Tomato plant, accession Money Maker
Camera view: bottom (45 deg); turntable rotation: 120 degrees
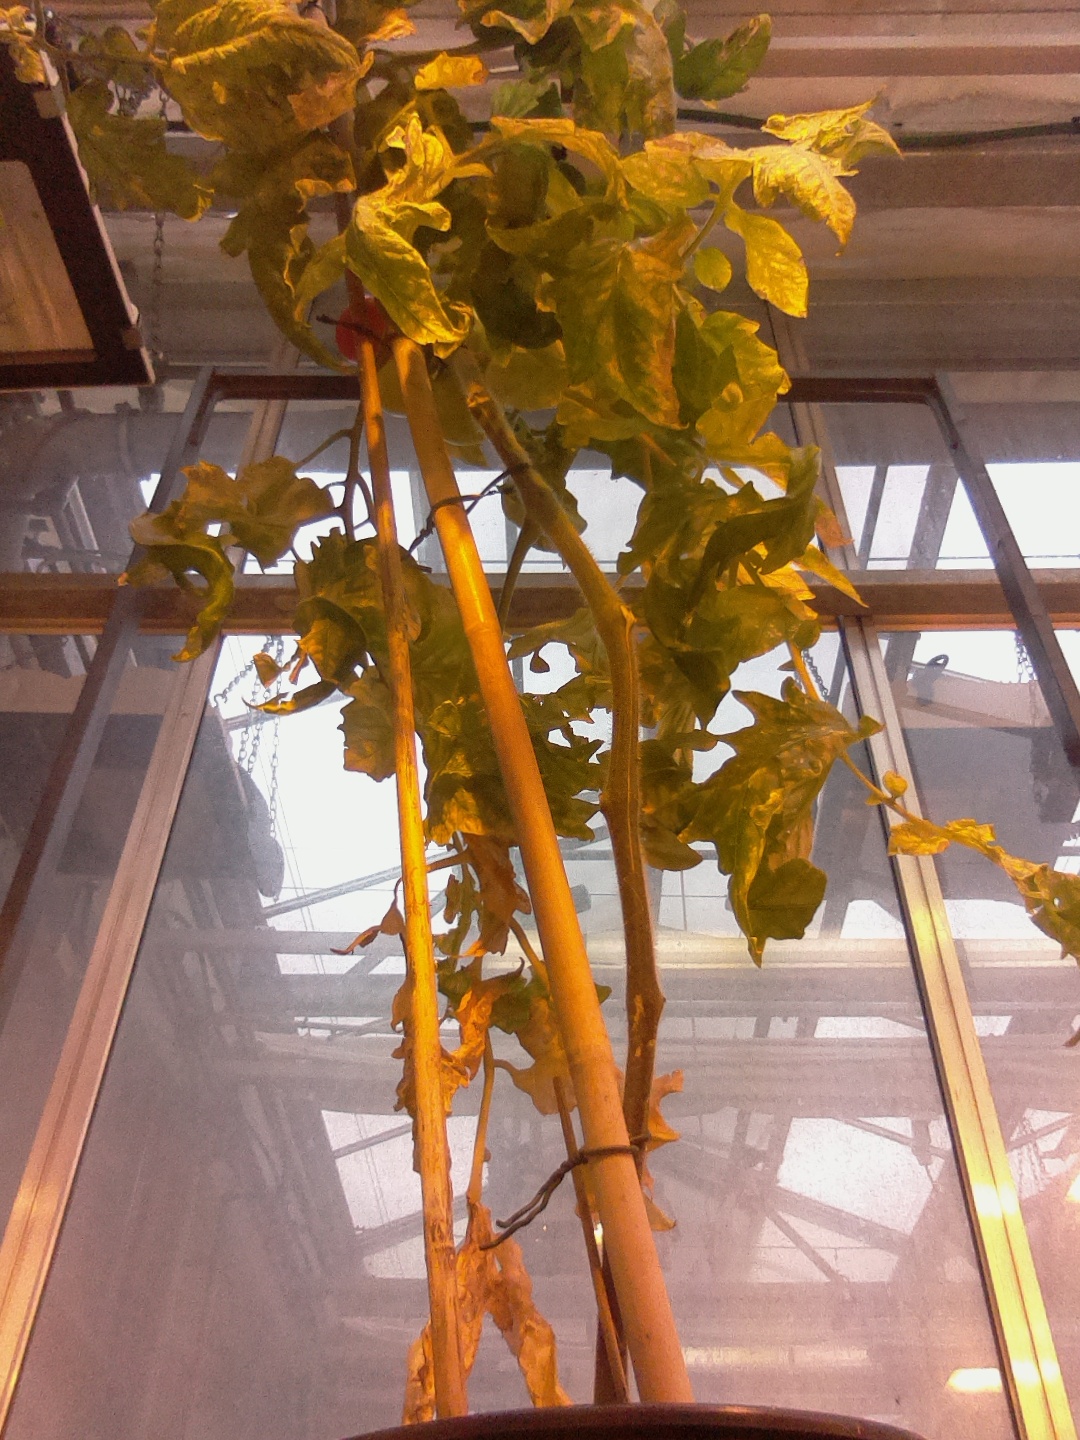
BBCH growth stage 81: 10%-20% of fruits show typical fully ripe color